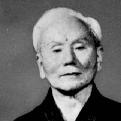
Age: 86